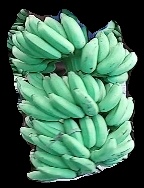
Variety: elakki-bale
Grade: grade1